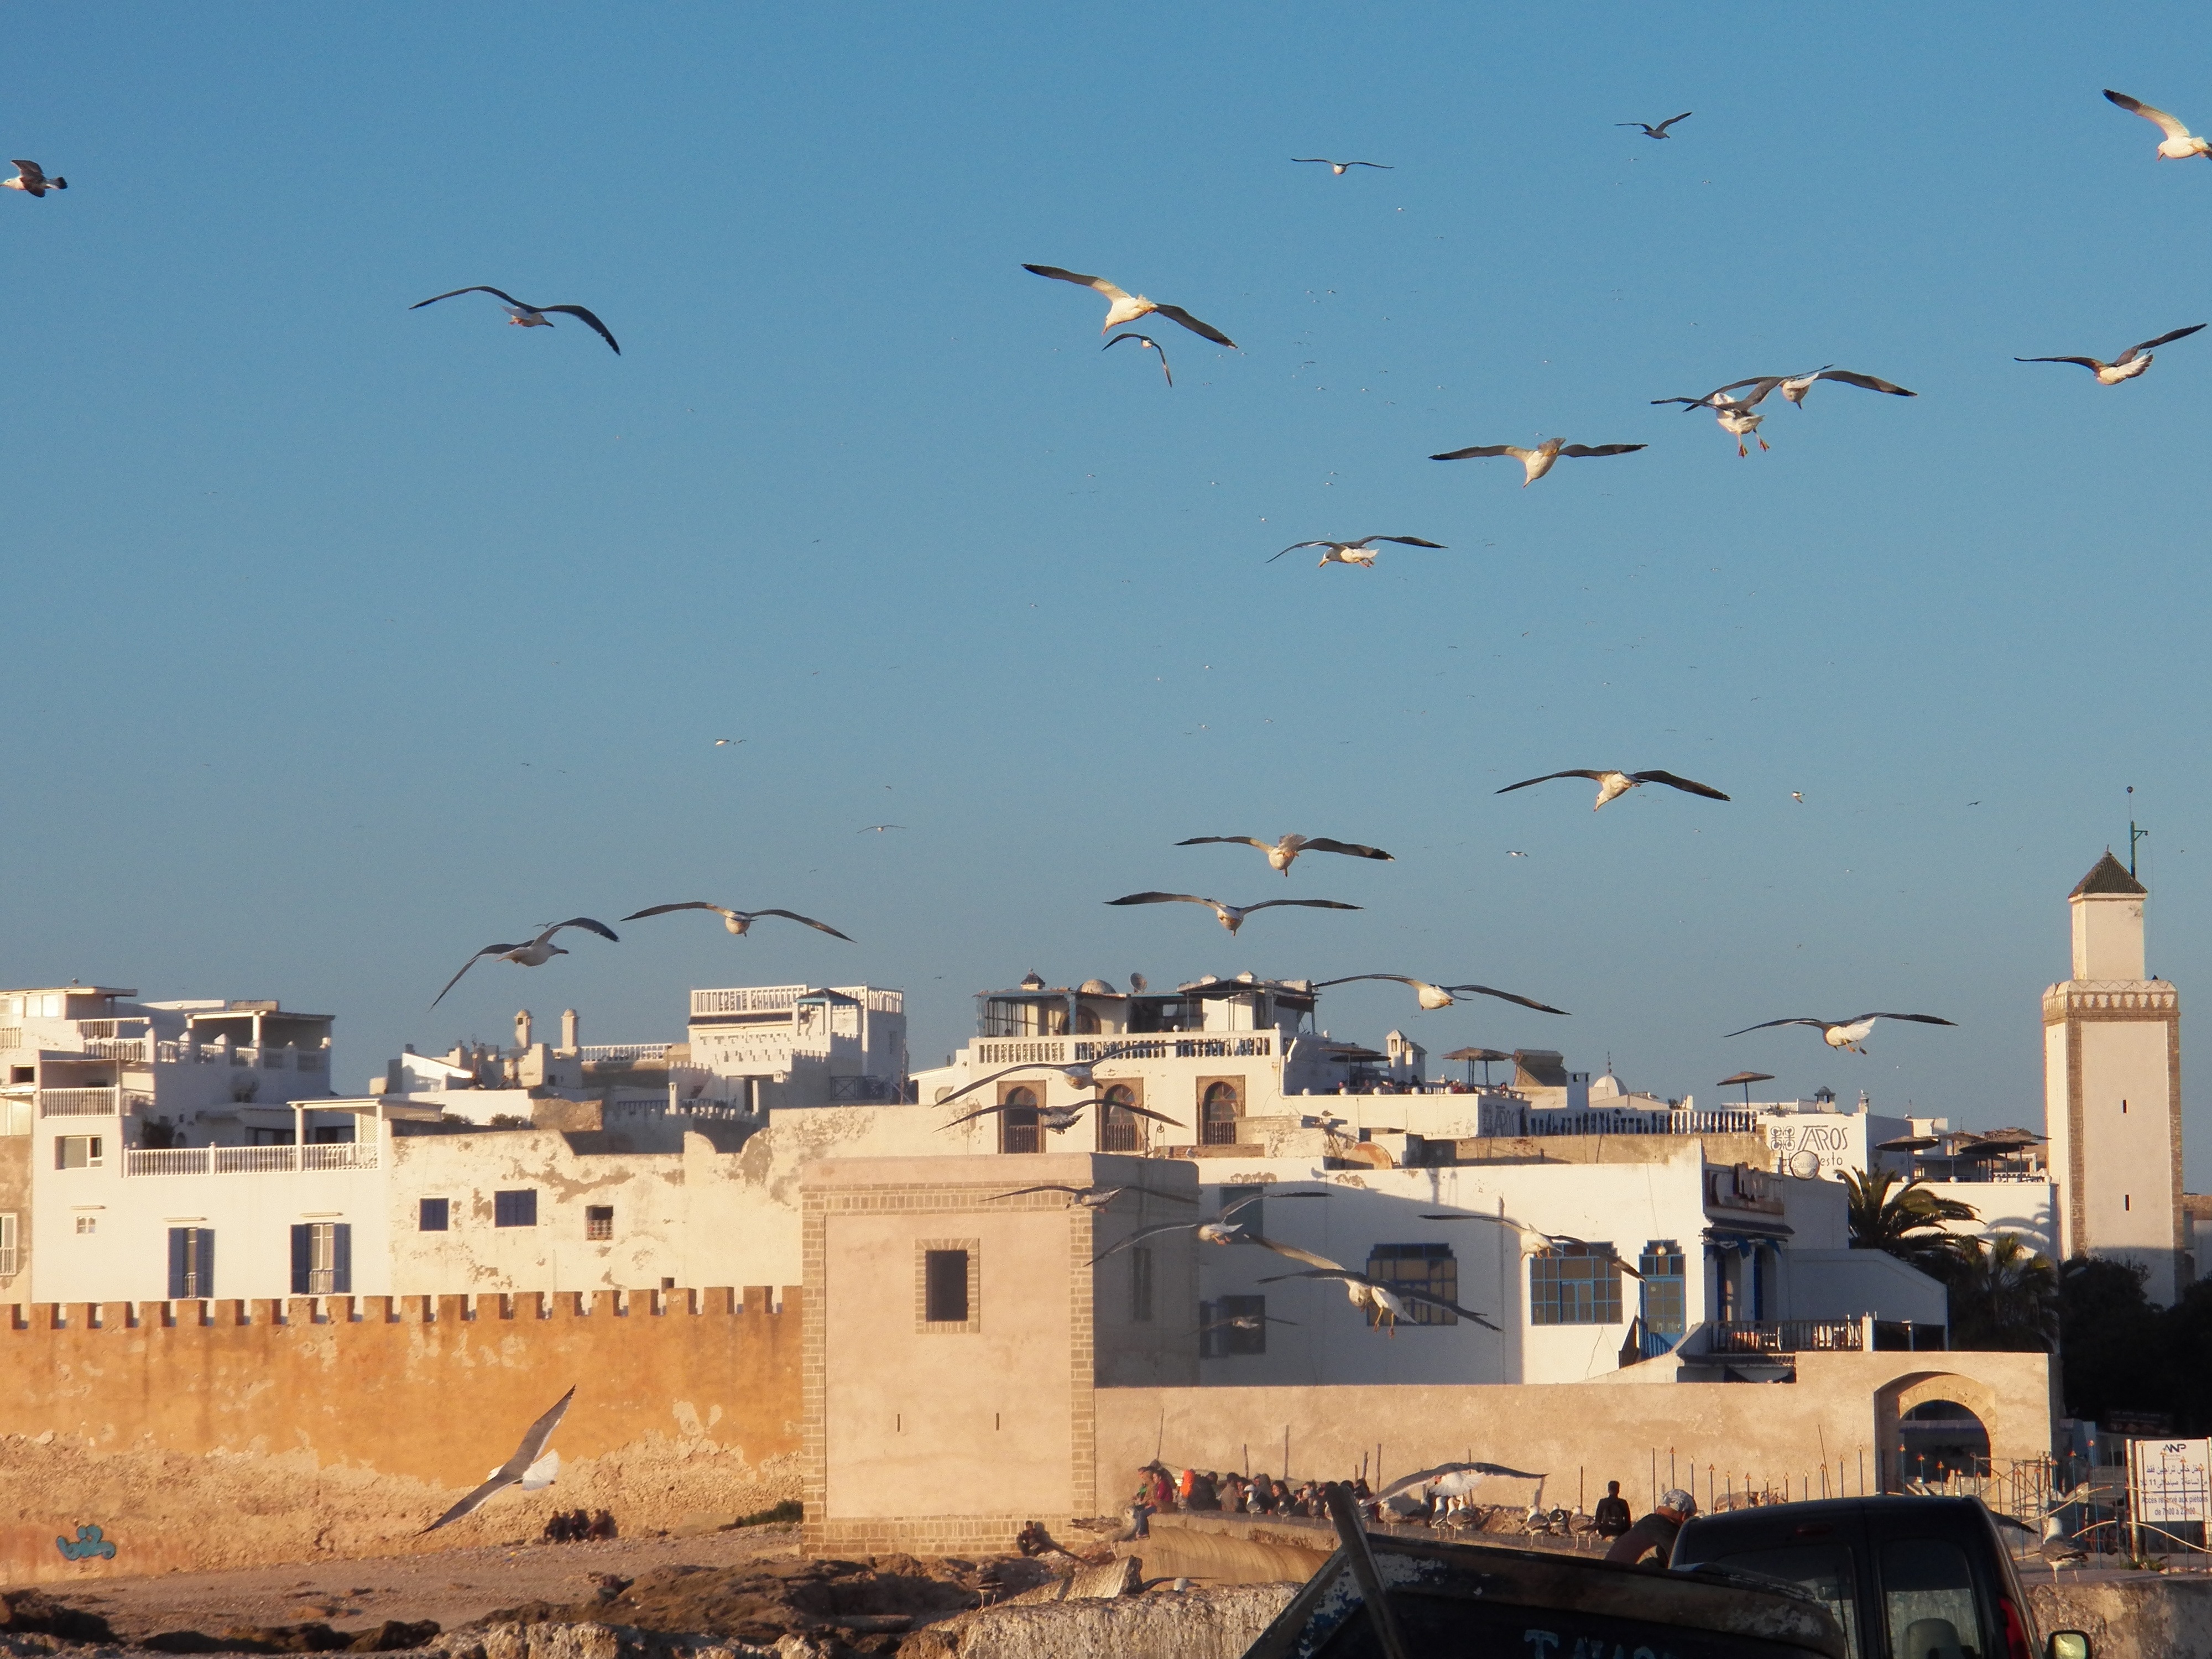
sea, coast, bird, architecture, building, seabird, gull, harbor, morocco, fort, medina, historic town, charadriiformes